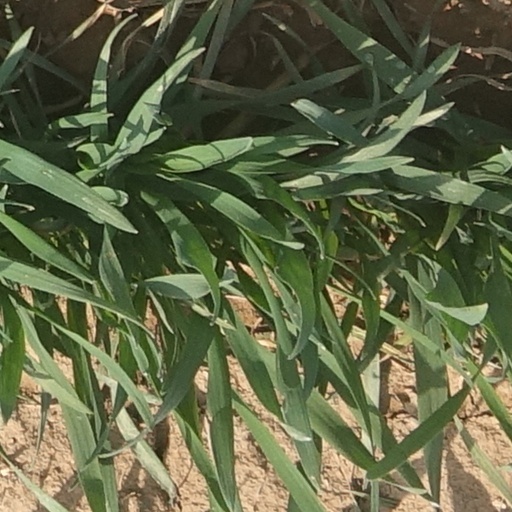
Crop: wheat